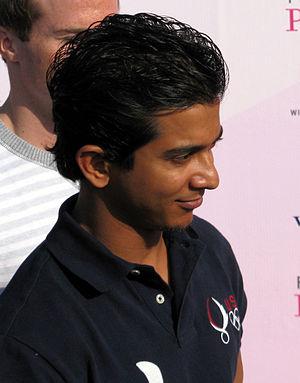
Raj Bhavsar est un gymnaste artistique américain.